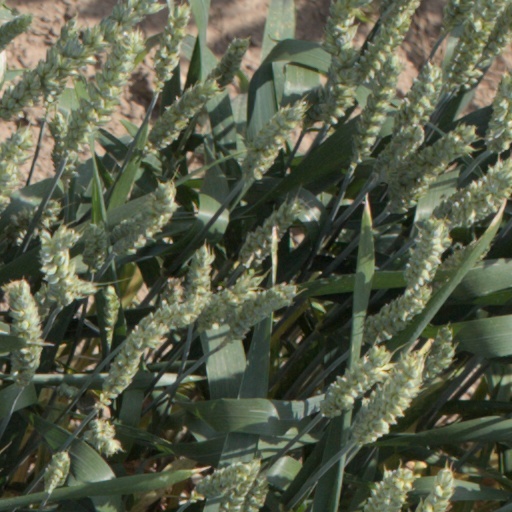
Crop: wheat